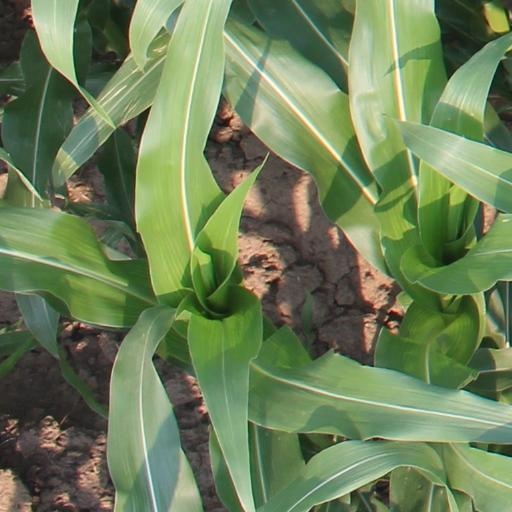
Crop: maize; corn